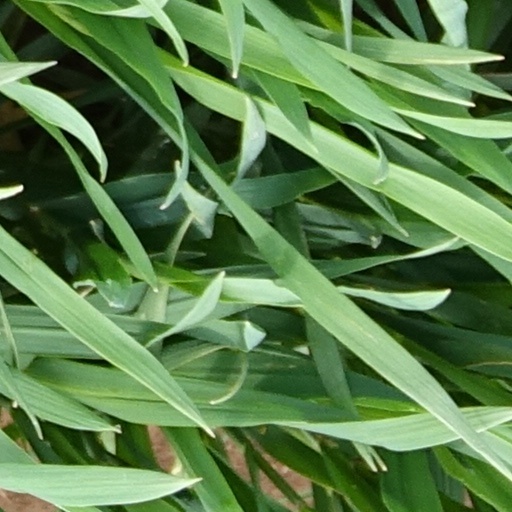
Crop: wheat